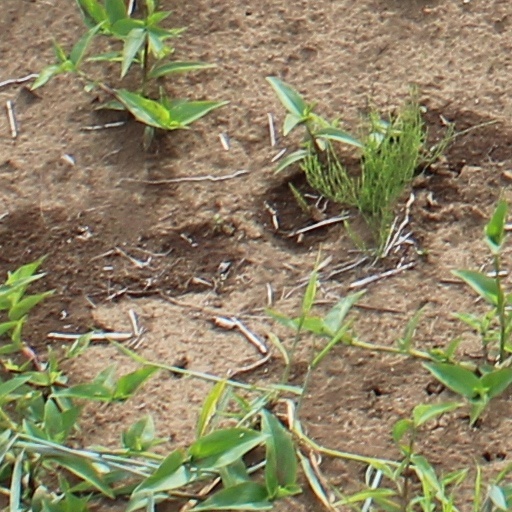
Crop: wheat